Thor (Marvel Comics) in other media

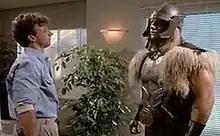
Donald Blake (Steve Levitt) and Thor (Eric Allan Kramer) as depicted in "The Incredible Hulk Returns".

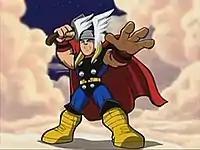
Thor as depicted in "The Super Hero Squad Show".

Thor appears in a self-titled segment of "The Marvel Super Heroes", voiced by Jack Creley.